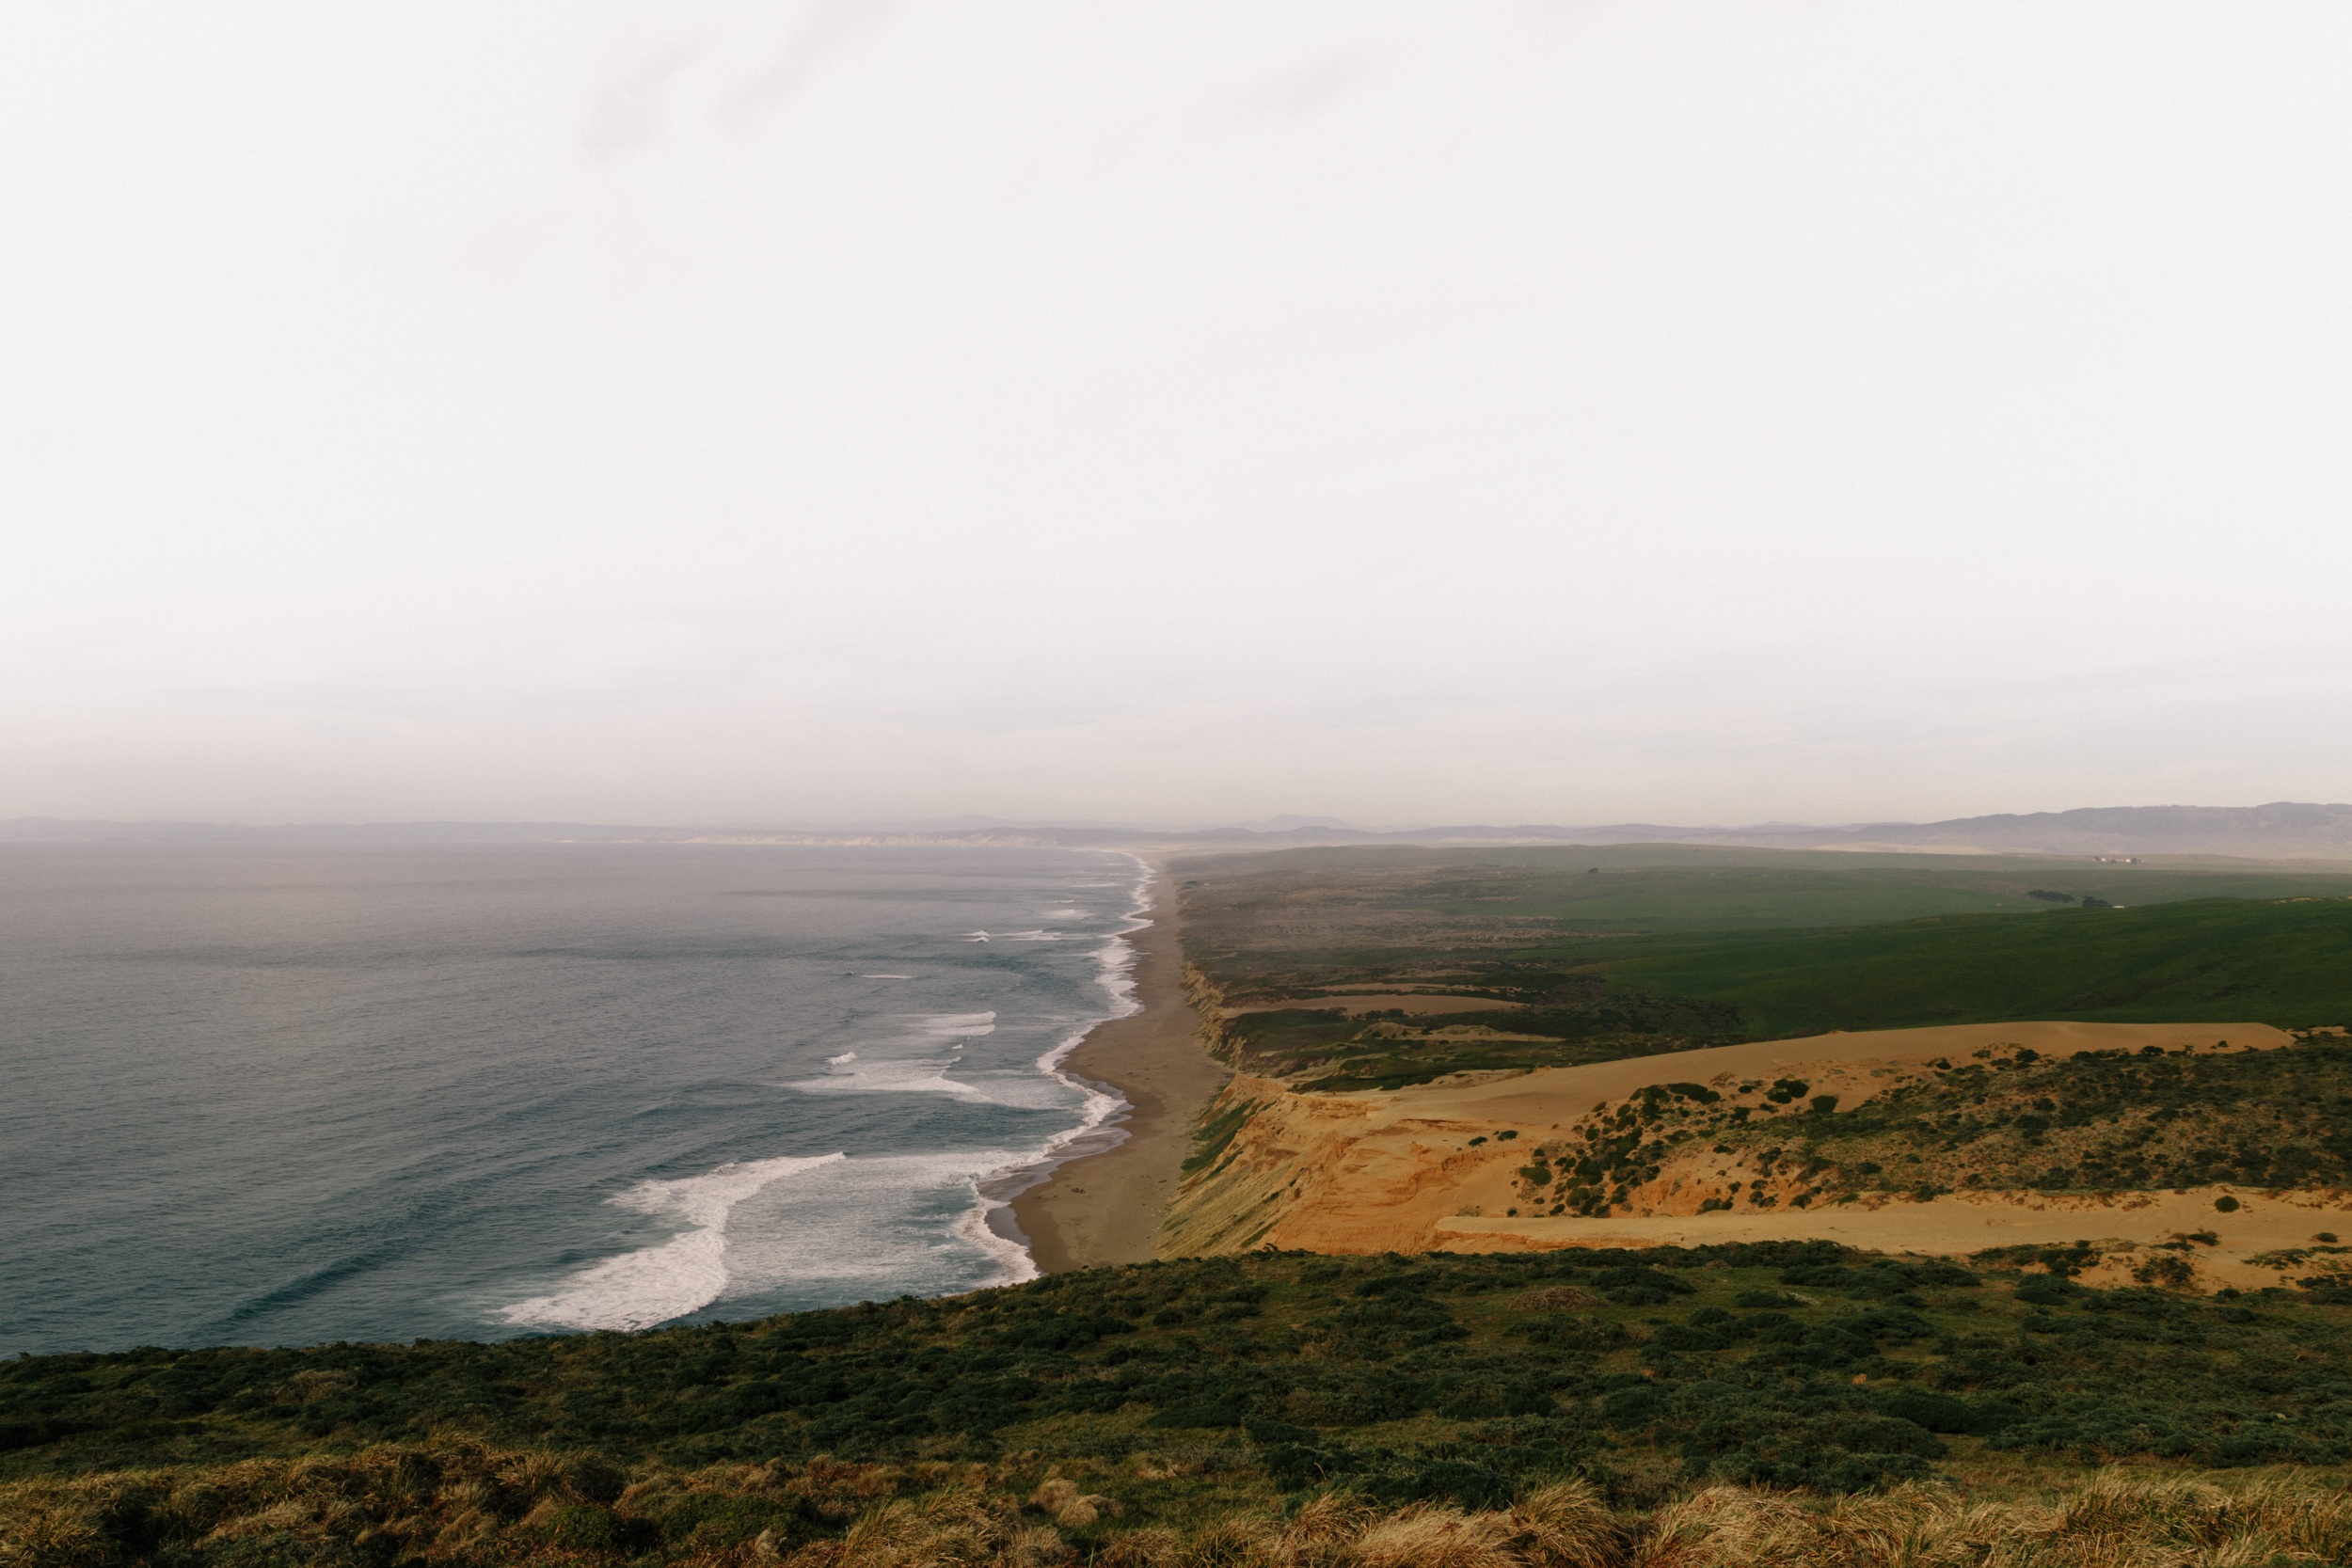
landscape, sea, coast, ocean, horizon, fog, mist, morning, hill, shore, dawn, cliff, weather, haze, bay, reservoir, terrain, body of water, plateau, loch, atmospheric phenomenon